Slow media

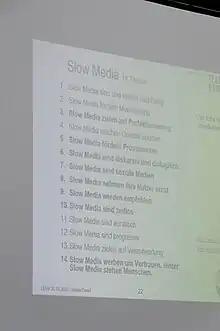
Slow Media Manifesto as presented at a conference in Leipzig (2010)

The term "slow media" was spontaneously coined in many places by many people circa 2002-2009. Writers, reporters, filmmakers and commentators (including Arianna Huffington) promoted the concept of Slow Media in publications like "The Atlantic", "Forbes", "Grantmakers in the Arts", "Huffington Post", "The Times" of London, "Prospect", "Rocky Mountain News", "The Wall Street Journal", "The Washington Post", as well as in Facebook groups, a wide array of blogs, and elsewhere.